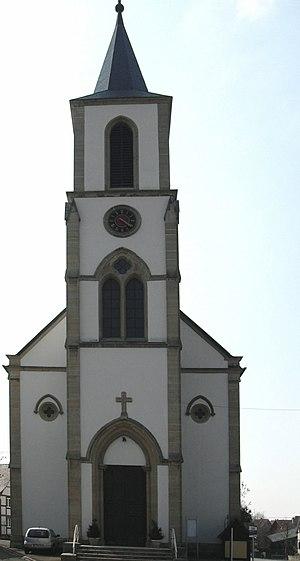
L'église Saint-Léger à Kœtzingue